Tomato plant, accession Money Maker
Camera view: tilt-top (135 deg); turntable rotation: 90 degrees
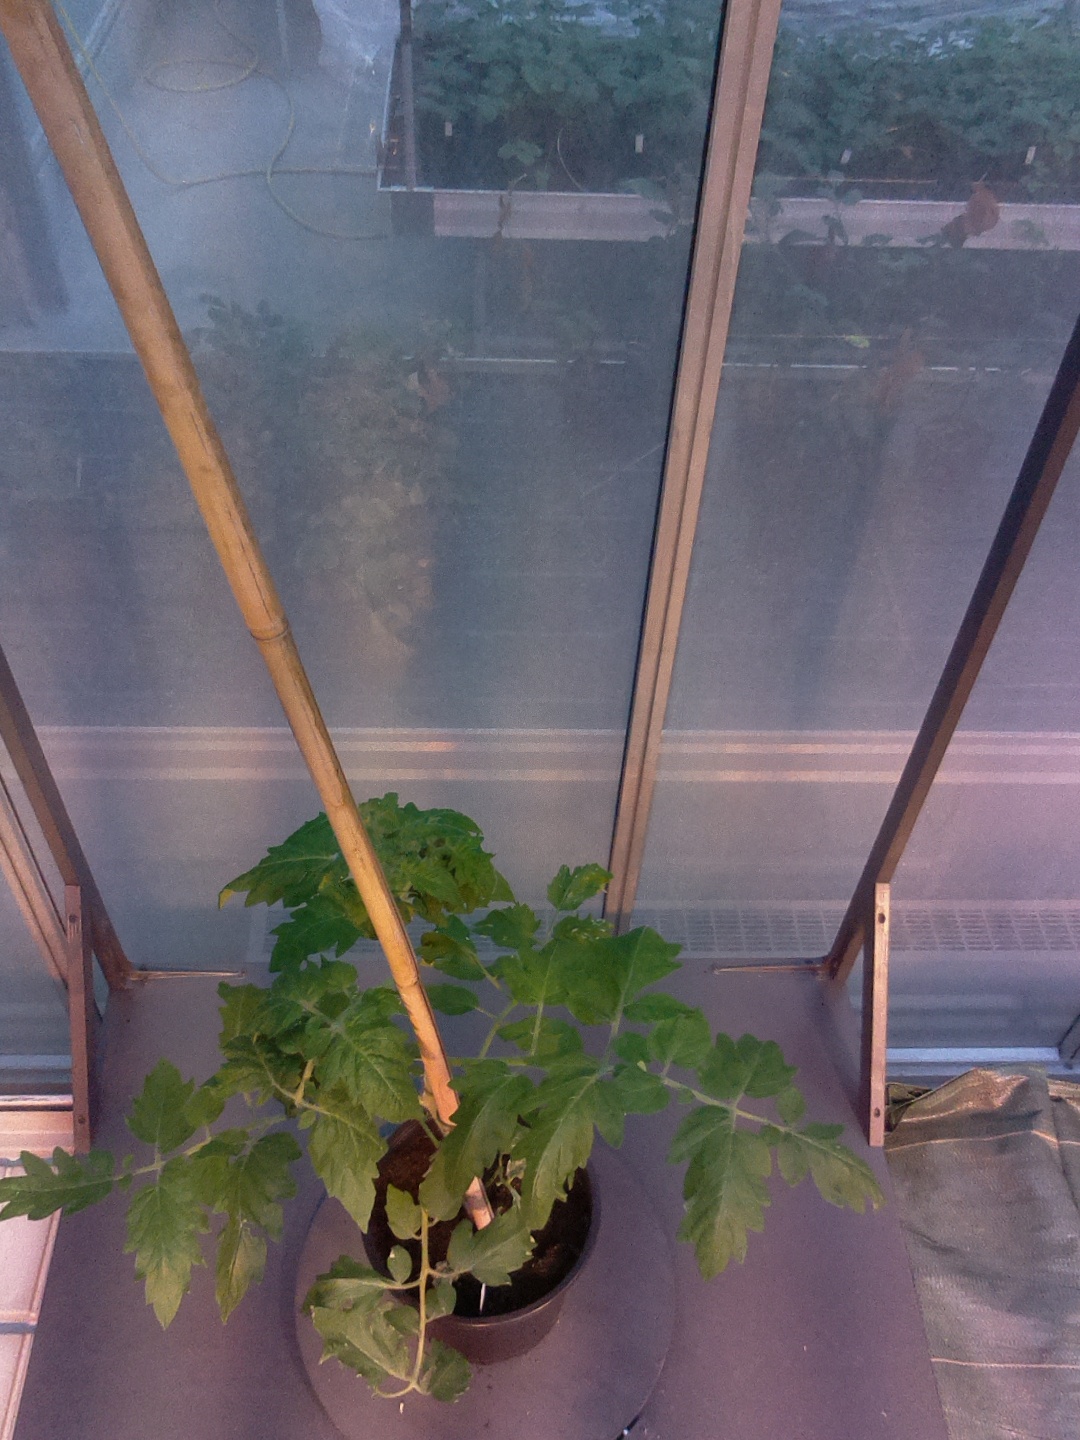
BBCH growth stage 51: First inflorence visible, visible closed flower bud